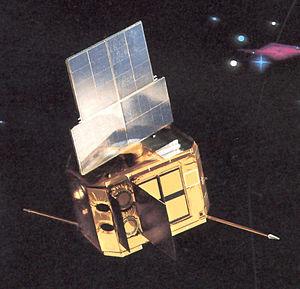
EXOSAT est un télescope spatial de l'Agence spatiale européenne observant dans le domaine des rayons X de faible et moyenne énergie. Il a été placé en orbite le 26 mai 1983 par un lanceur Delta tiré depuis la base de lancement de Vandenberg. Le satellite, qui représente la seconde génération des télescopes à rayons X, a effectué 1780 observations de différents types de sources de rayonnements X : galaxie active, couronne stellaire, naine blanche, binaire X, groupe de galaxies et rémanent de supernova. Le déclin naturel de l'orbite d'EXOSAT a entrainé sa rentrée atmosphérique d'Exosat le 6 mai 1986.